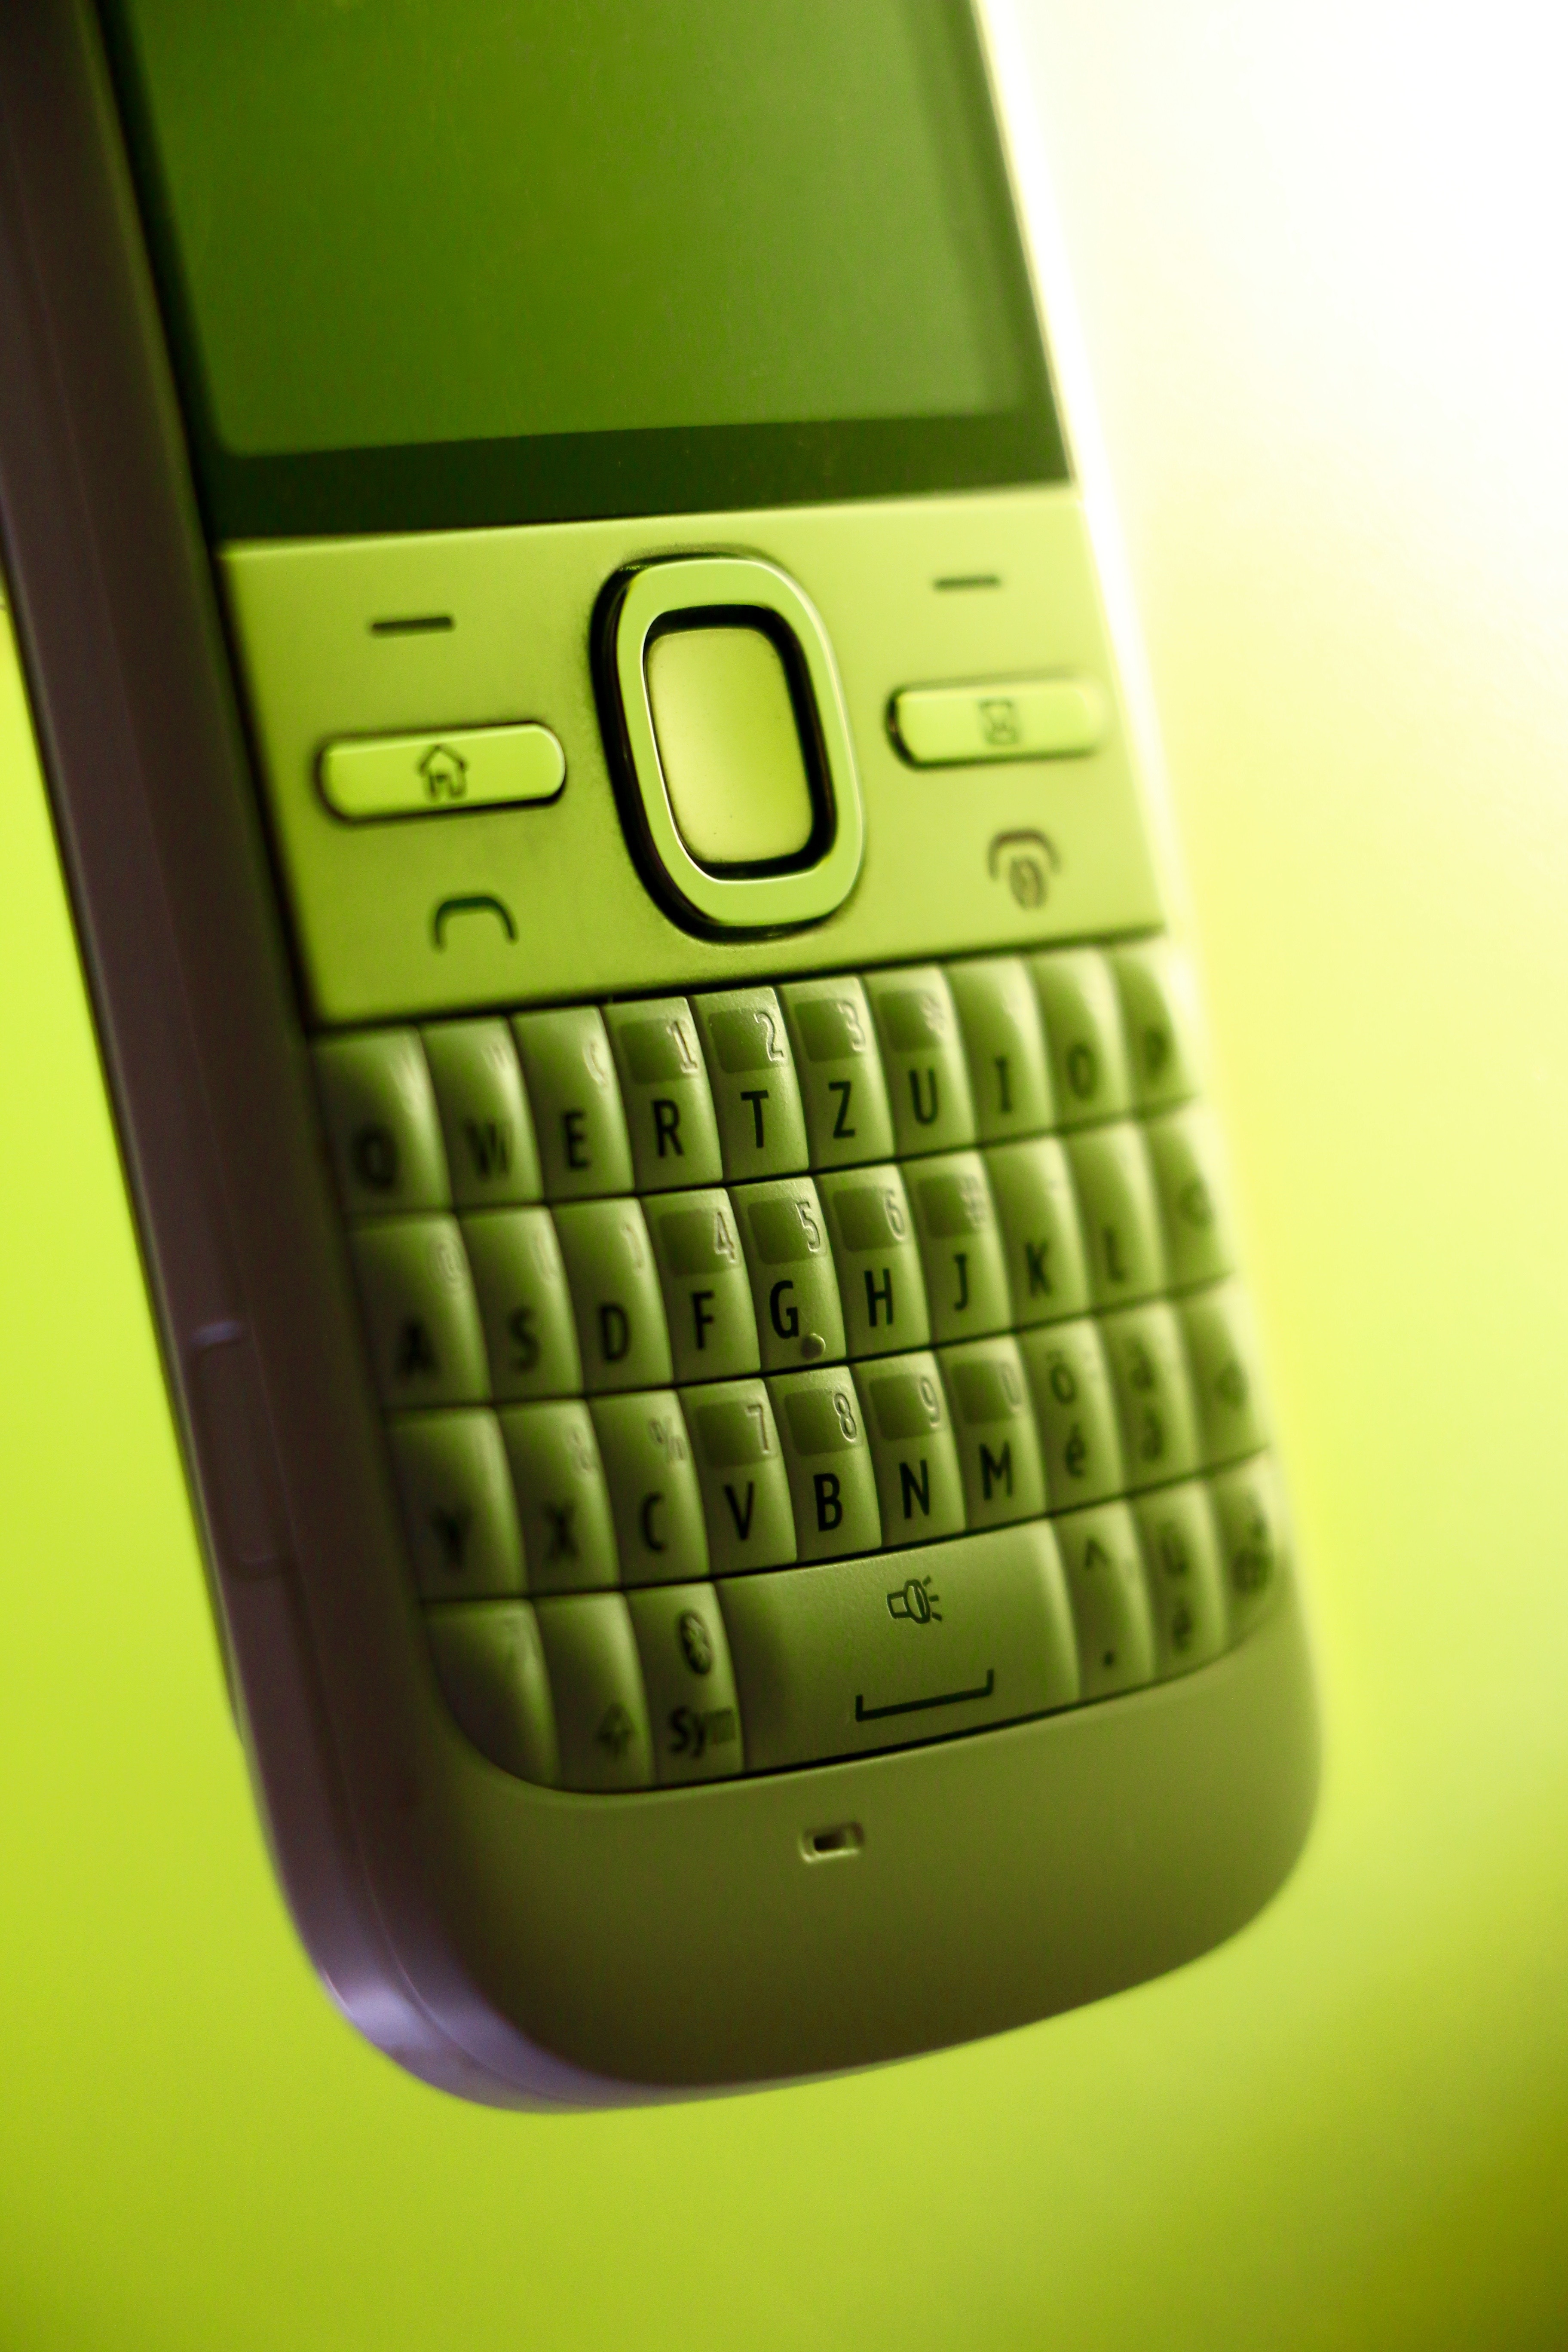
smartphone, mobile, keyboard, technology, telephone, gadget, mobile phone, font, oblique, back light, electronic device, portable communications device, communication device, feature phone, qwertz